Chad

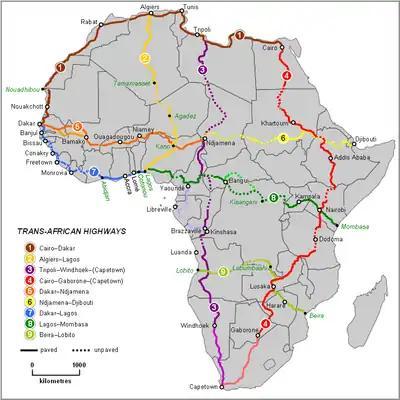

Until the legalisation of opposition parties in 1992, Déby's MPS was the sole legal party in Chad. Since then, 78 registered political parties have become active. In 2005, opposition parties and human rights organisations supported the boycott of the constitutional referendum that allowed Déby to stand for re-election for a third term amid reports of widespread irregularities in voter registration and government censorship of independent media outlets during the campaign. Correspondents judged the 2006 presidential elections a mere formality, as the opposition deemed the polls a farce and boycotted them.